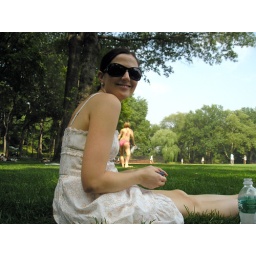
Lady in the white dress